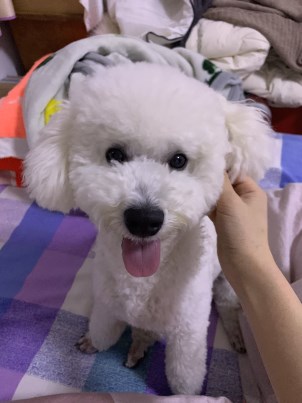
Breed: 3083-n000117-Bichon_Frise